Carl Wilhelm Siemens

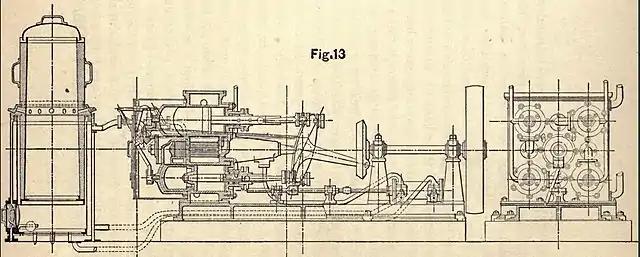
The 4-cylinder experimental gas engine subject of Siemens patent (image taken from "Theory of the Gas Engine" by Dugald Clerk in 1882)

In 1860 William Siemens constructed a remarkable gas engine (the same year the very first commercial engine was produced by Lenoir). It did not get beyond the experimental stage, though its principle of operation (described in Siemens British patent 2074 of 1860, and by Siemens in "The Theory of the Gas Engine") appears to be similar to the commercially successful Brayton engine of 1872. In the discussion section of "The Theory of the Gas Engine" Siemens discloses thatThe engine promised to give very good results, but about the same time he began to give his attention to the production of intense heat in furnaces, and having to make his choice between the two subjects, he selected the furnace and the metallurgic process leading out of it; and that was why the engine had remained where it was for so long a time.